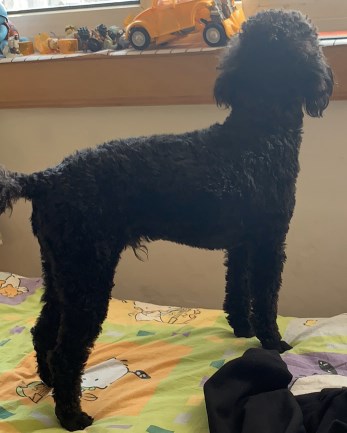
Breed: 7449-n000128-teddy